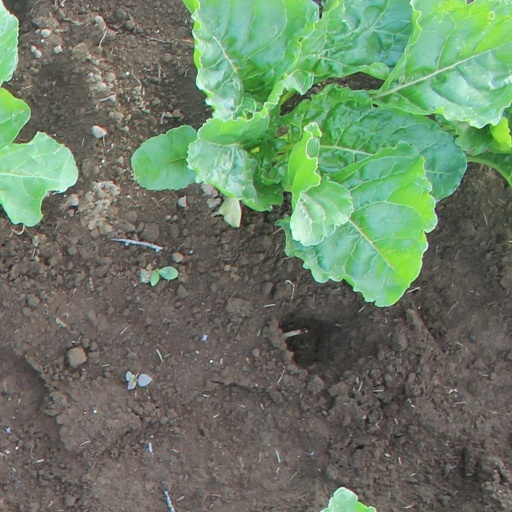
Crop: sugar beet